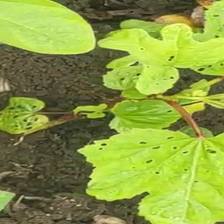
Weed species: Little_Mallow(Malva parviflora)